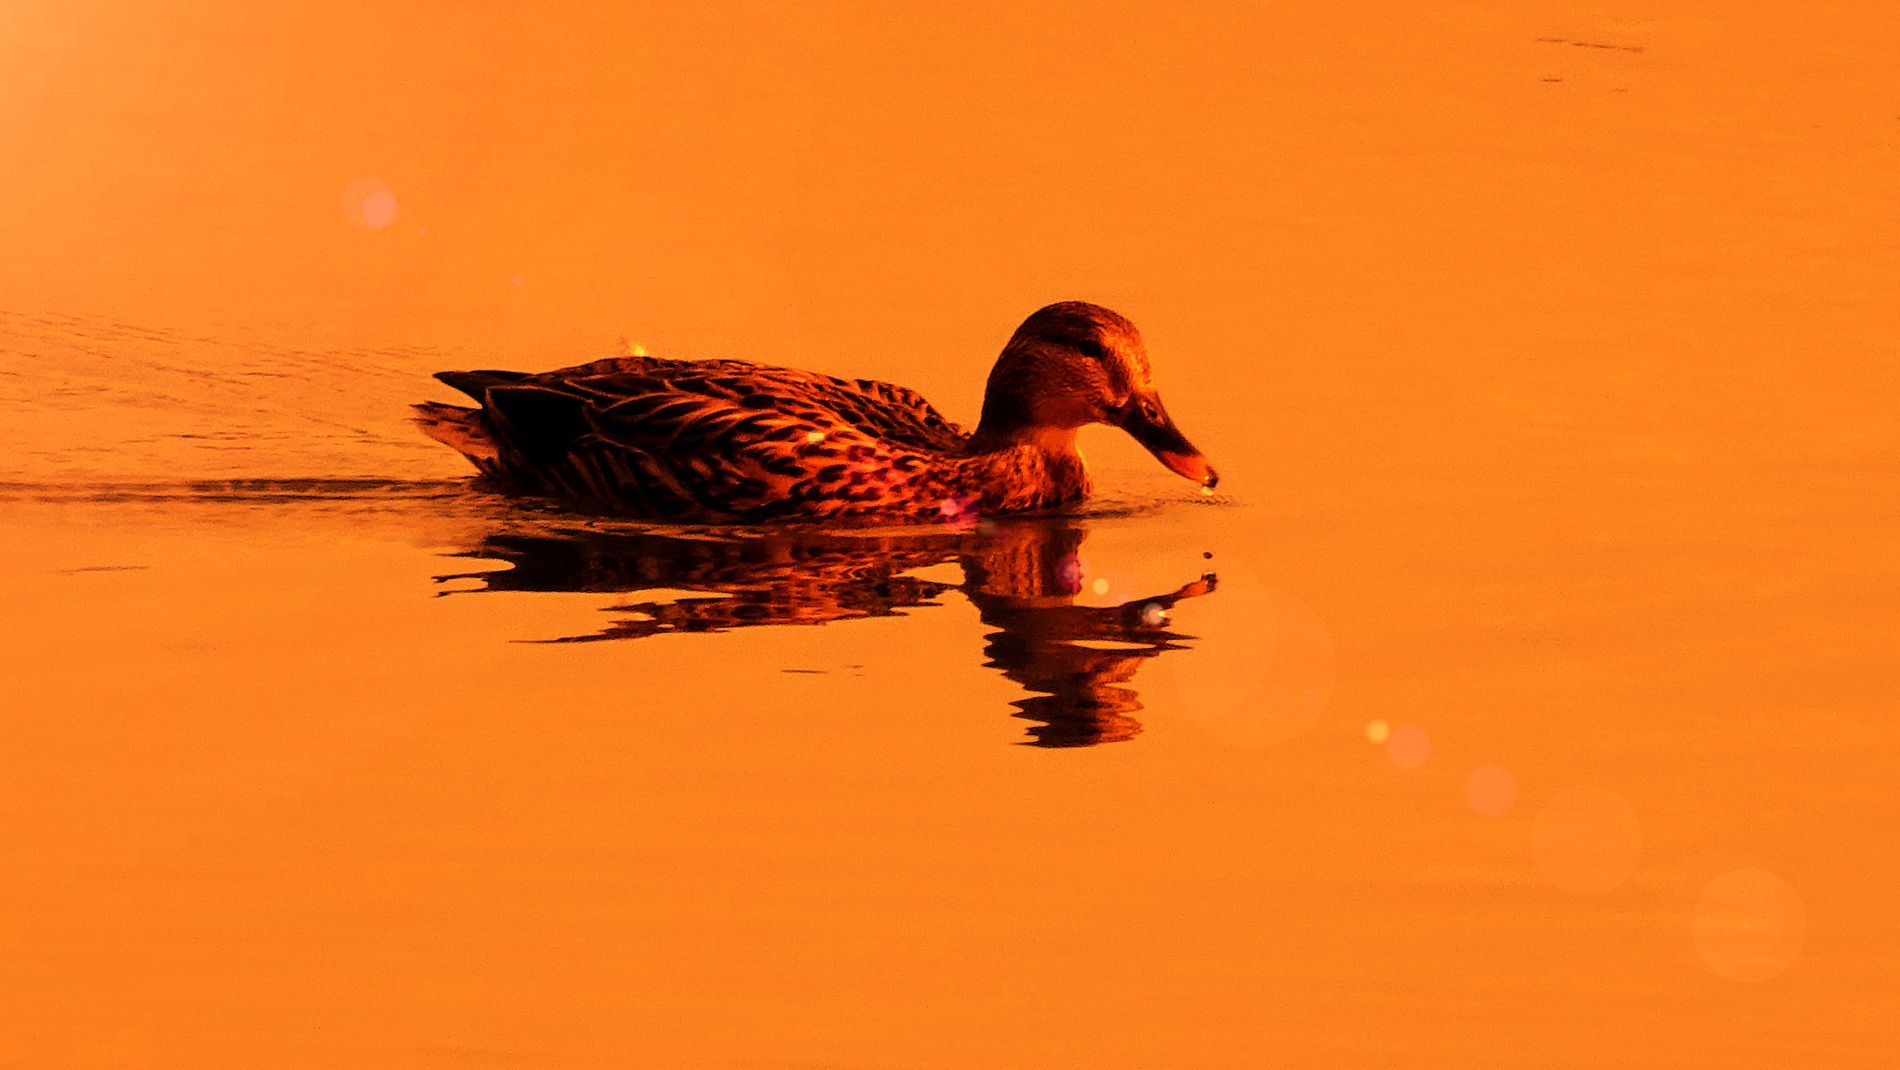
duck in the water
Close-up of a female mallard with brown mottled plumage swimming in uniform orange water with a faint reflection of her.
From a close-up side angle, a female mallard with mottled brown plumage floats on calm orange water, her form lightly reflected in the surface, creating a still, warm atmosphere with a peaceful, relaxing mood. The color palette is dominated by orange with the duck's dark and light brown tones. The close-up photography style emphasizes the duck and the details of its plumage, with soft, perhaps dusk or dawn lighting adding to the orange hue.
Labels: Animal, Bird, Duck, Mallard, Waterfowl, Nature, Outdoors, Water, Beak, Teal, Ripple, Anseriformes, reflection